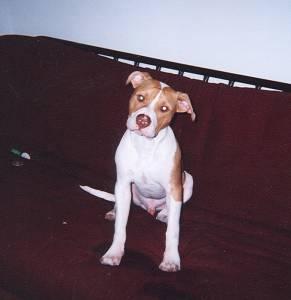
Breed: american pit bull terrier